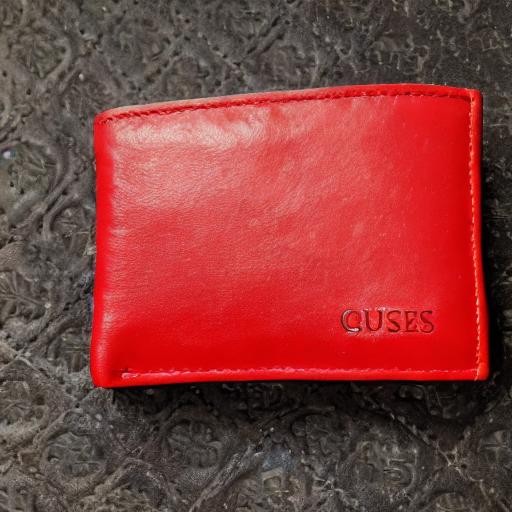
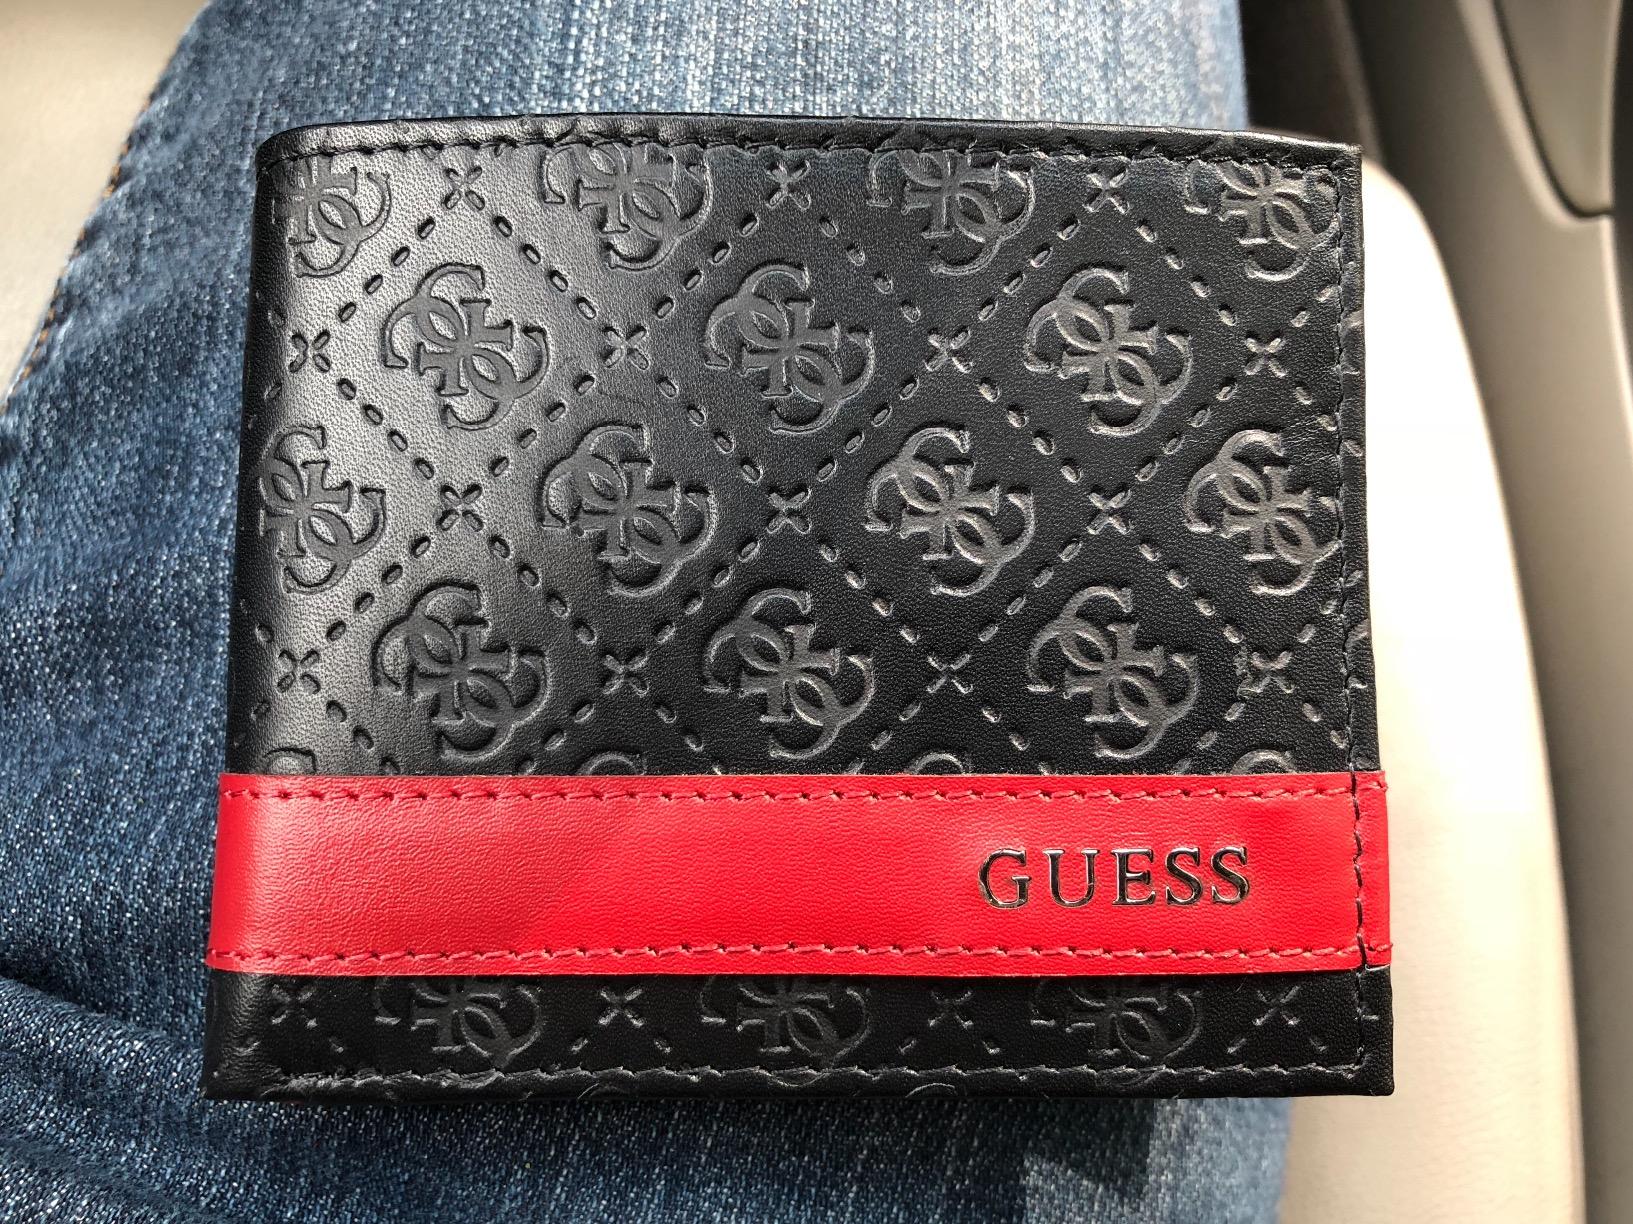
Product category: accessories_wallet
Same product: no